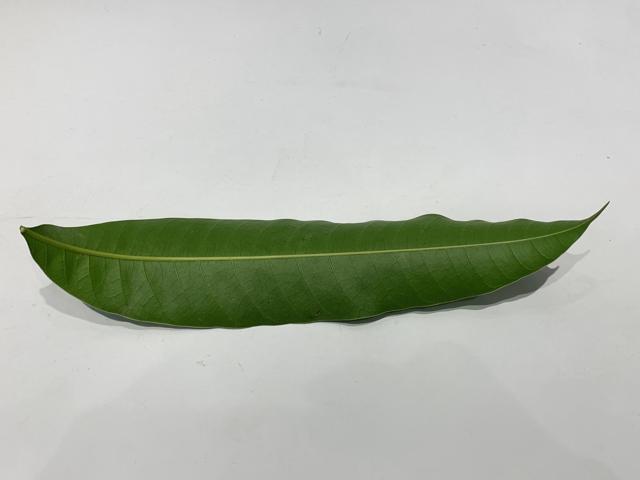
Mango leaf variety: Fazli